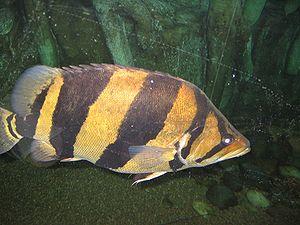
Les Datnioididae sont une famille de poissons de l'ordre des Perciformes représentée par un seul genre et cinq espèces.